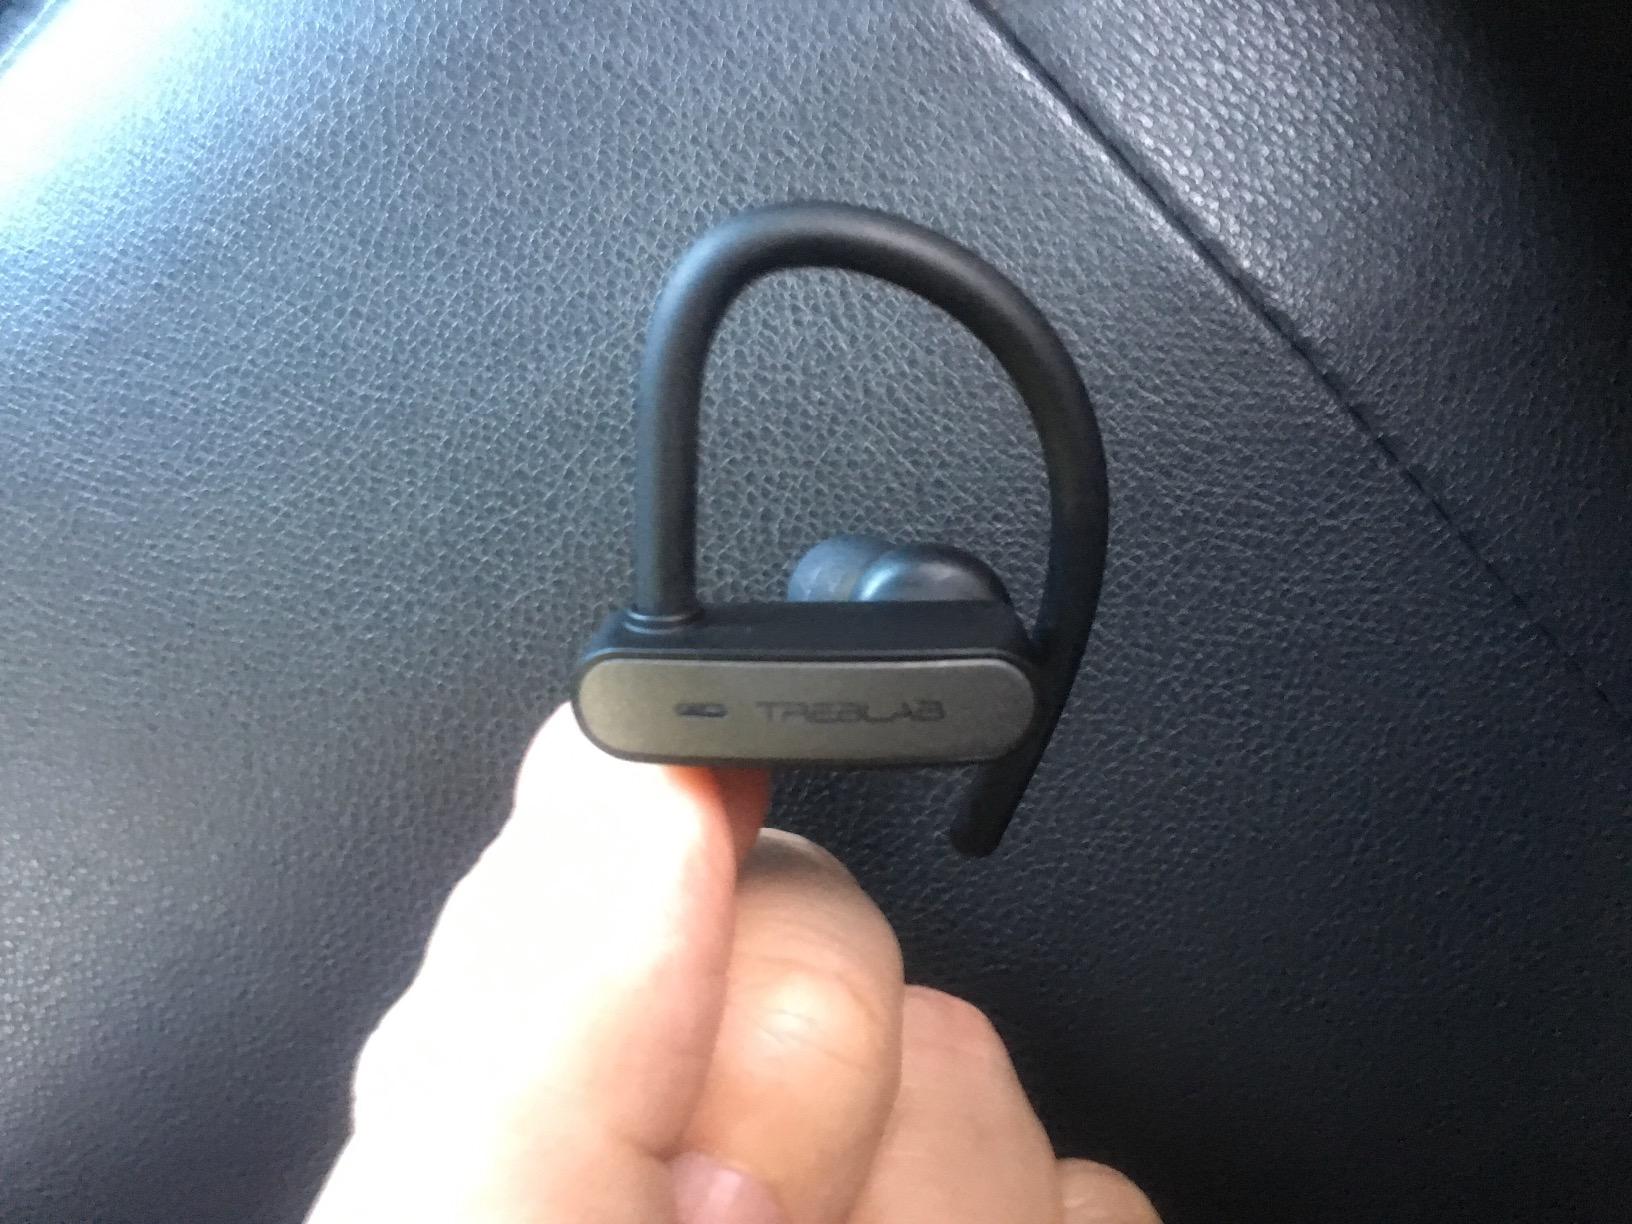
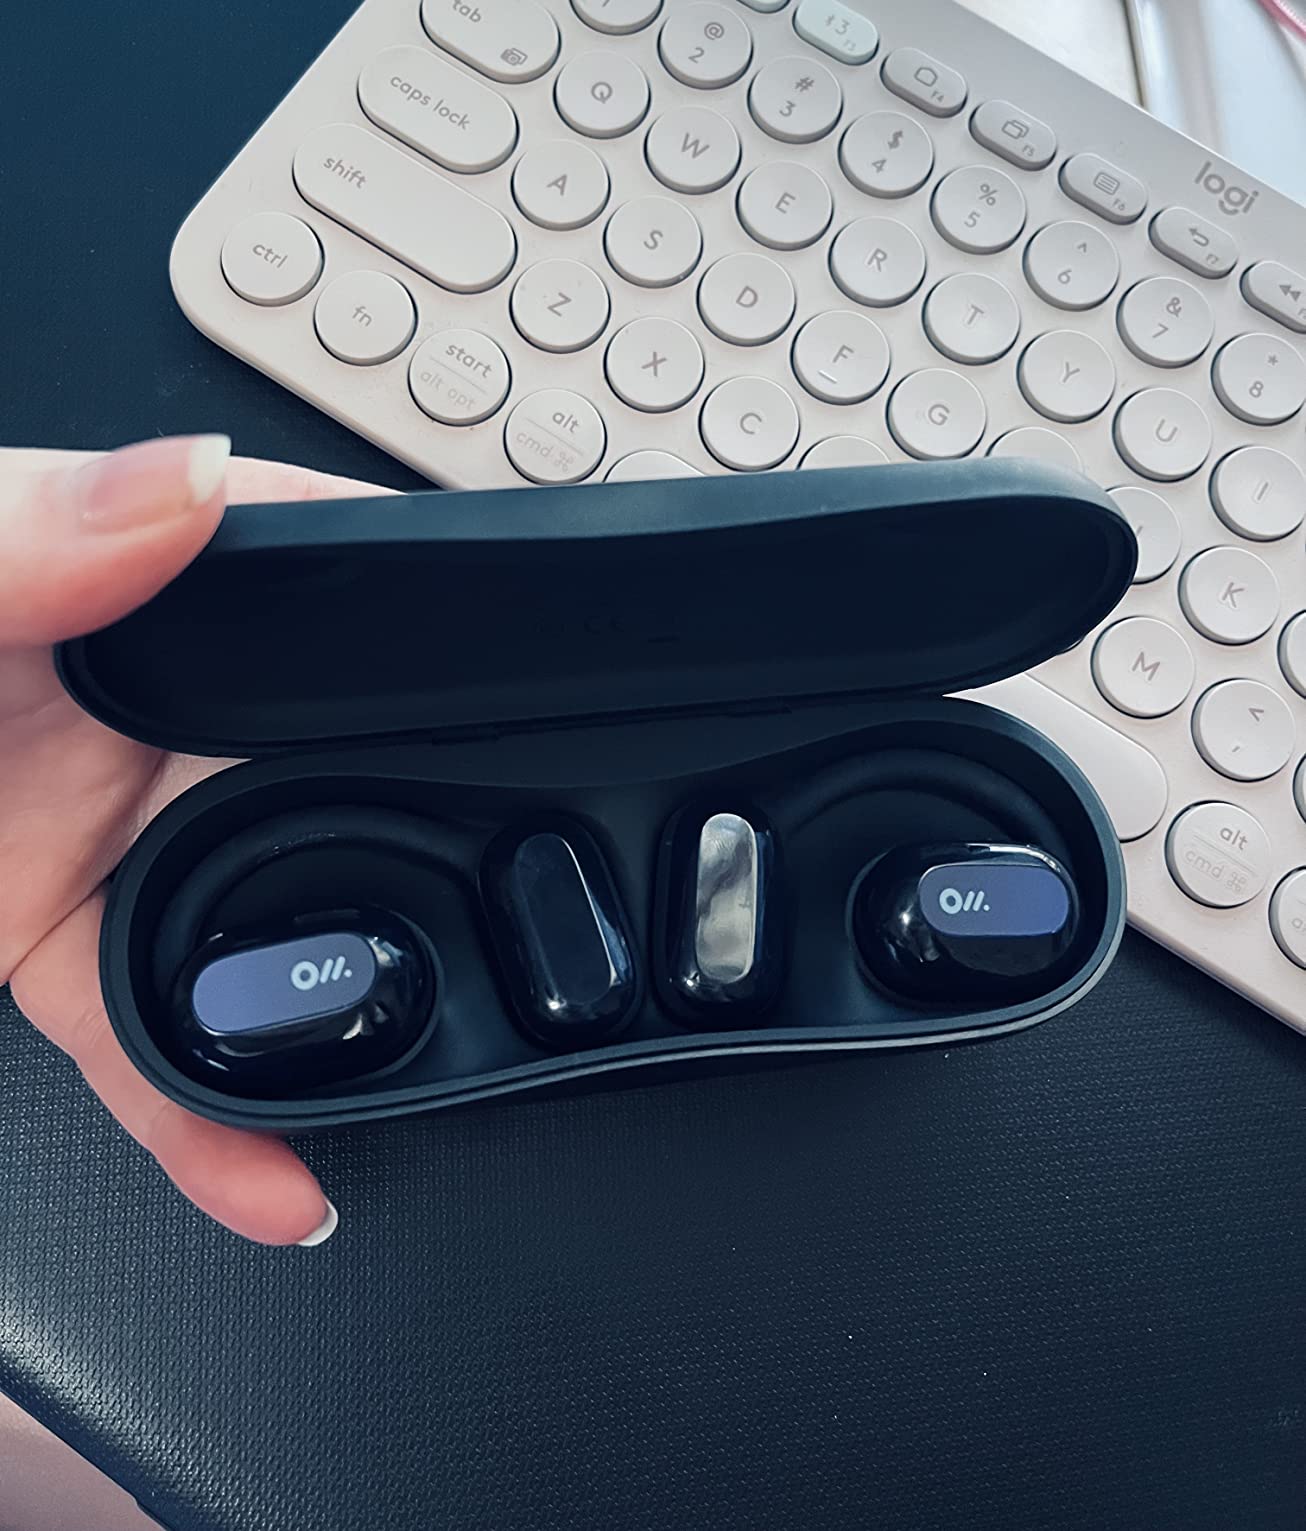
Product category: earbuds
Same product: no